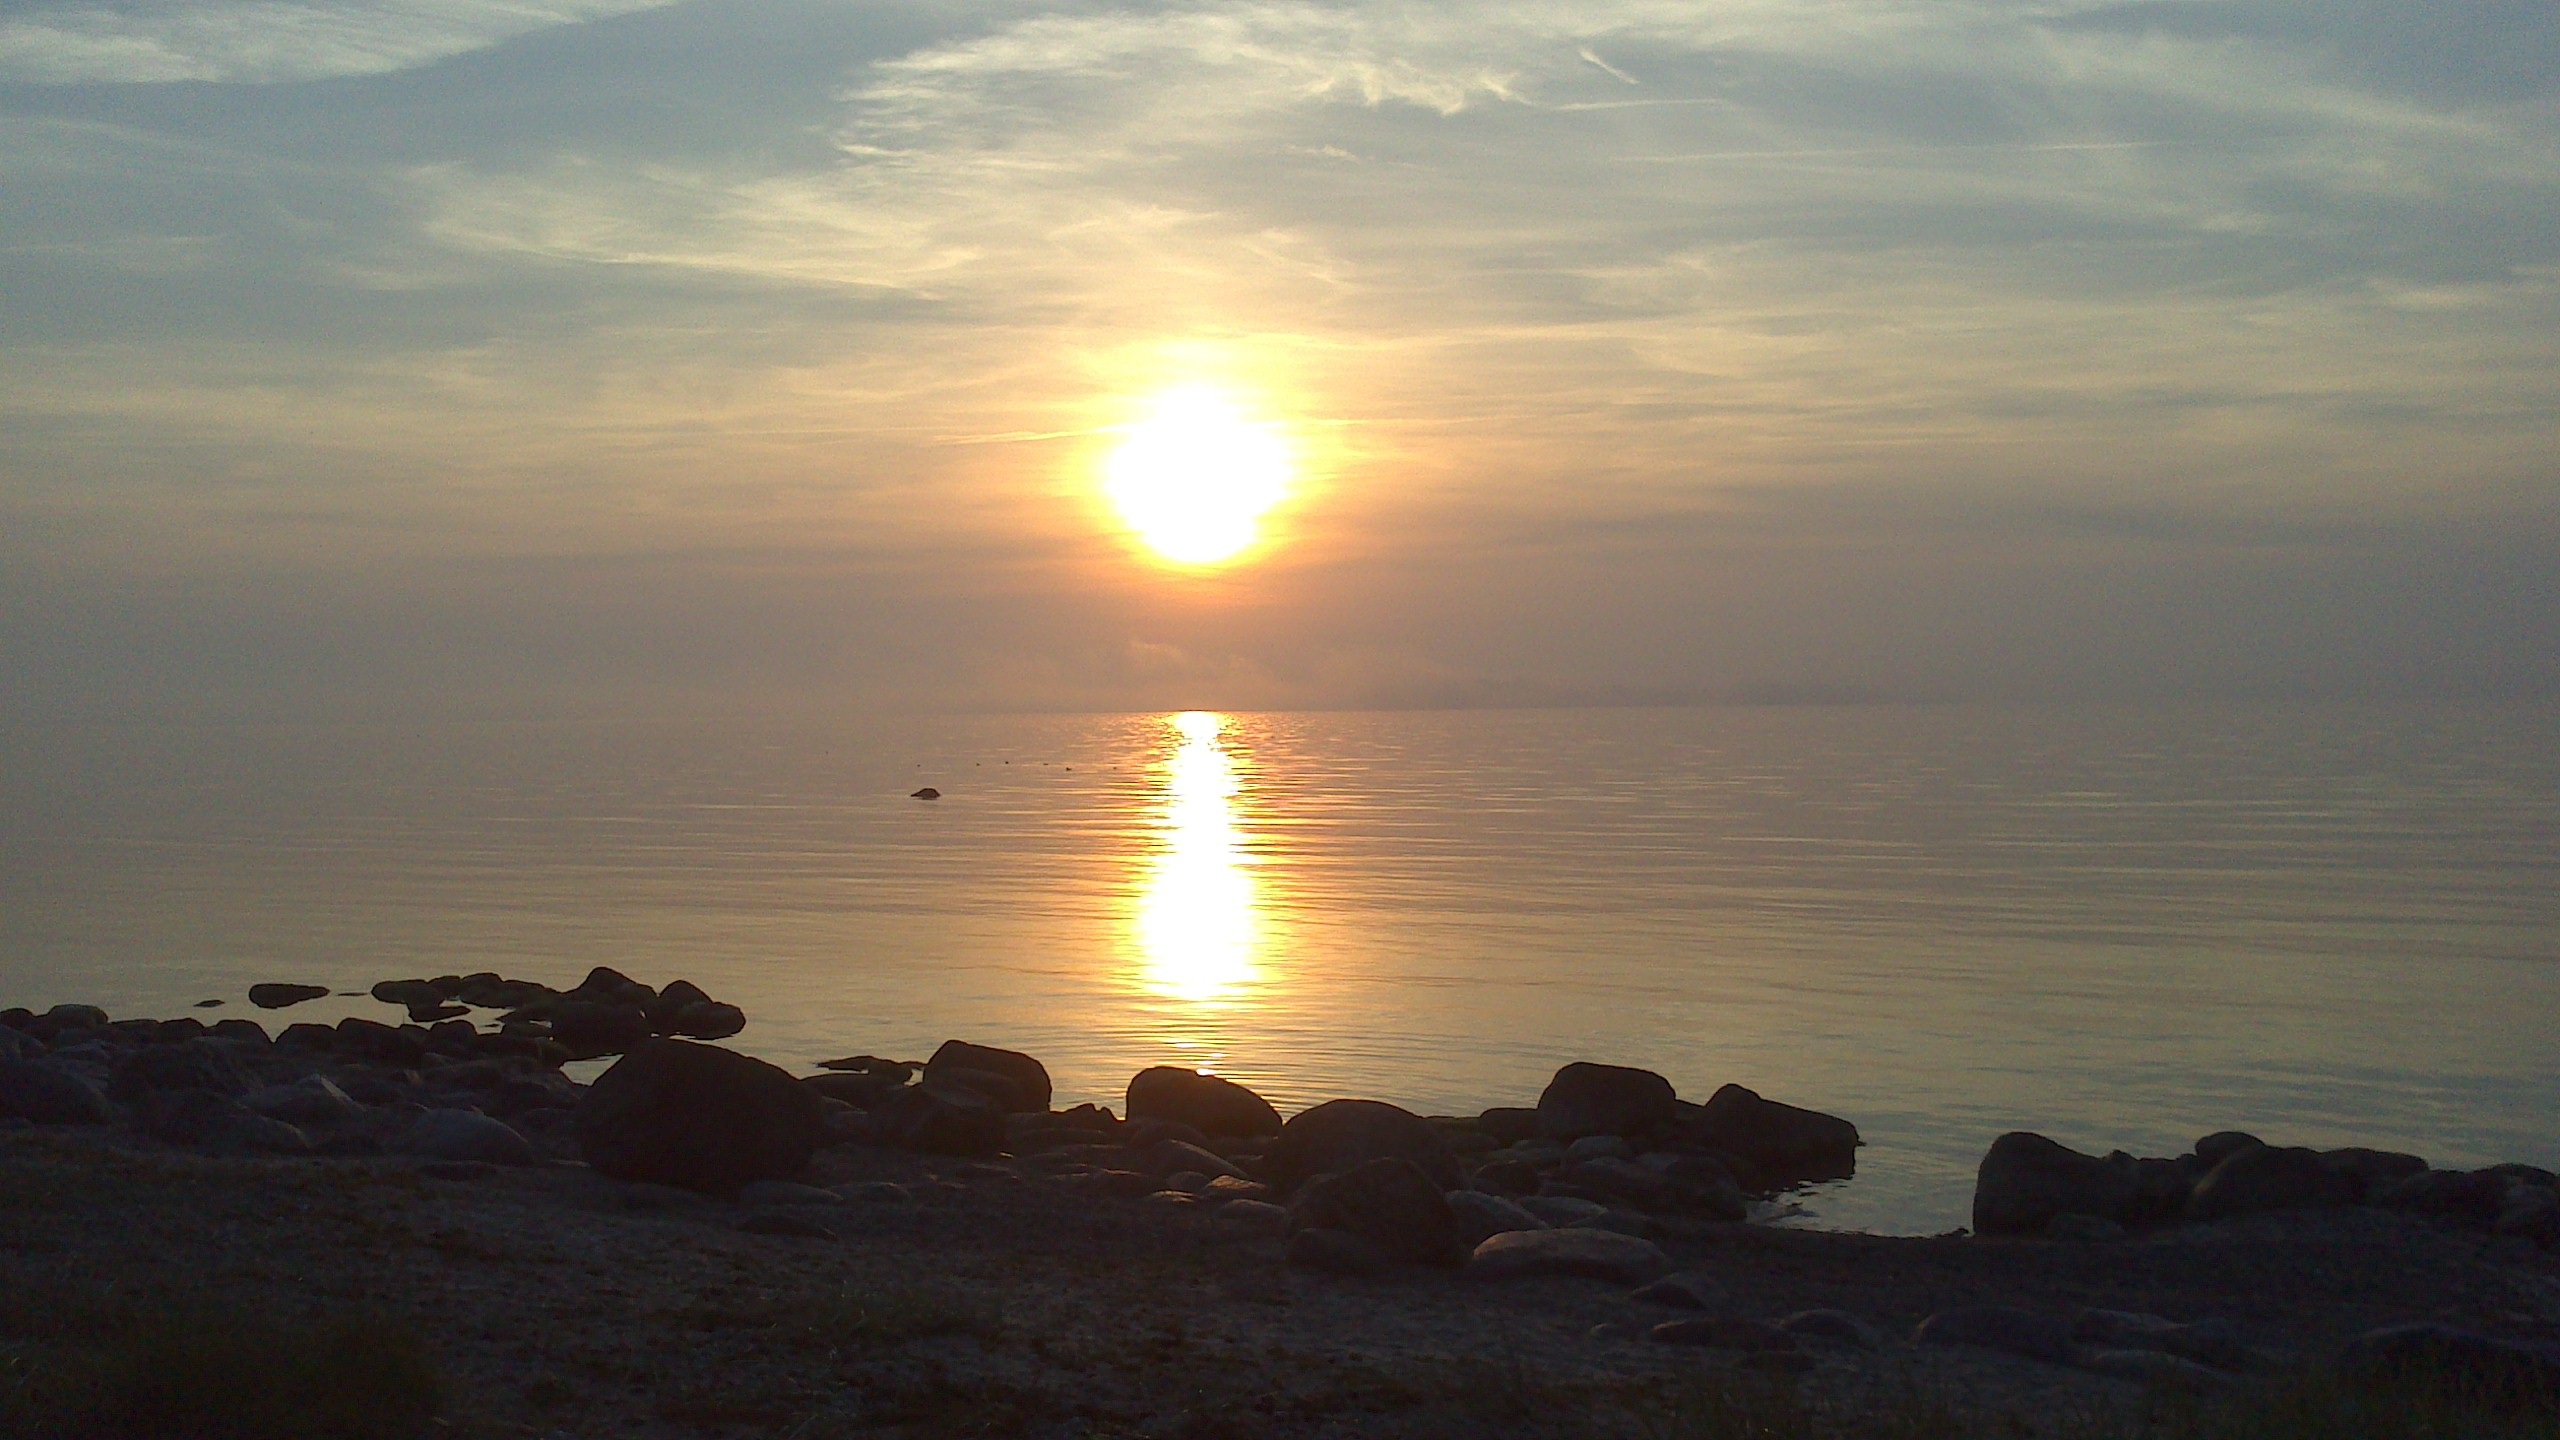
beach, sea, coast, ocean, horizon, cloud, sky, sun, sunrise, sunset, sunlight, morning, wave, dawn, atmosphere, summer, dusk, evening, sweden, himmel, afterglow, beautifully, gotland, atmospheric phenomenon